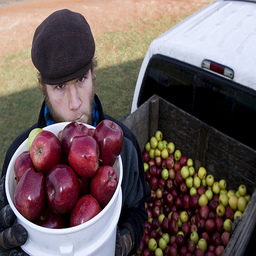
Label: Apple